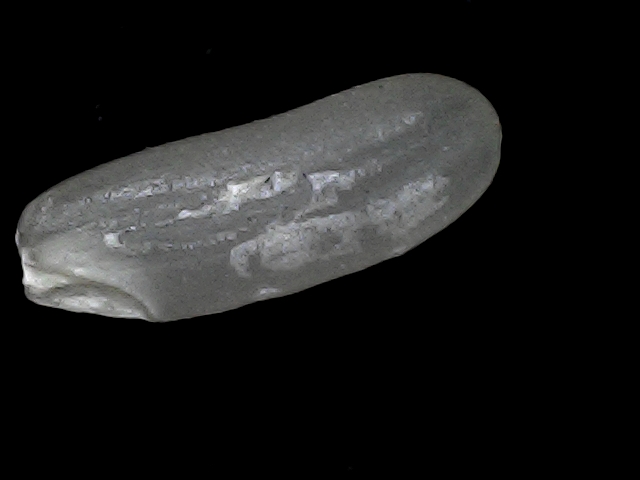
Rice variety: BD30